Confusion

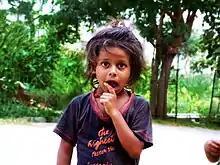
A child confused by the camera

In psychology, confusion is the quality or emotional state of being bewildered or unclear. The term "acute mental confusion" is often used interchangeably with delirium in the "International Statistical Classification of Diseases and Related Health Problems" and the "Medical Subject Headings" publications to describe the pathology. These refer to the loss of orientation, or the ability to place oneself correctly in the world by time, location and personal identity. Mental confusion is sometimes accompanied by disordered consciousness (the loss of linear thinking) and memory loss (the inability to correctly recall previous events or learn new material).